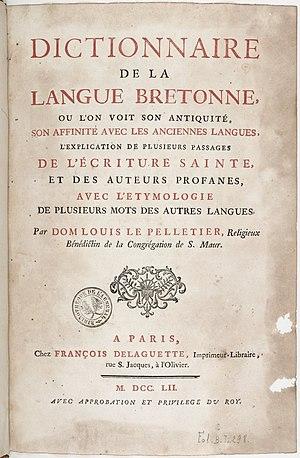
Page de titre du Dictionnaire de la langue bretonne de Dom Louis Le Pelletier
Dom Louis Le Pelletier est un linguiste breton.
Le breton est une langue celtique parlée par 207 000 personnes en Bretagne. Ses locuteurs sont des brittophones ou bretonnants.